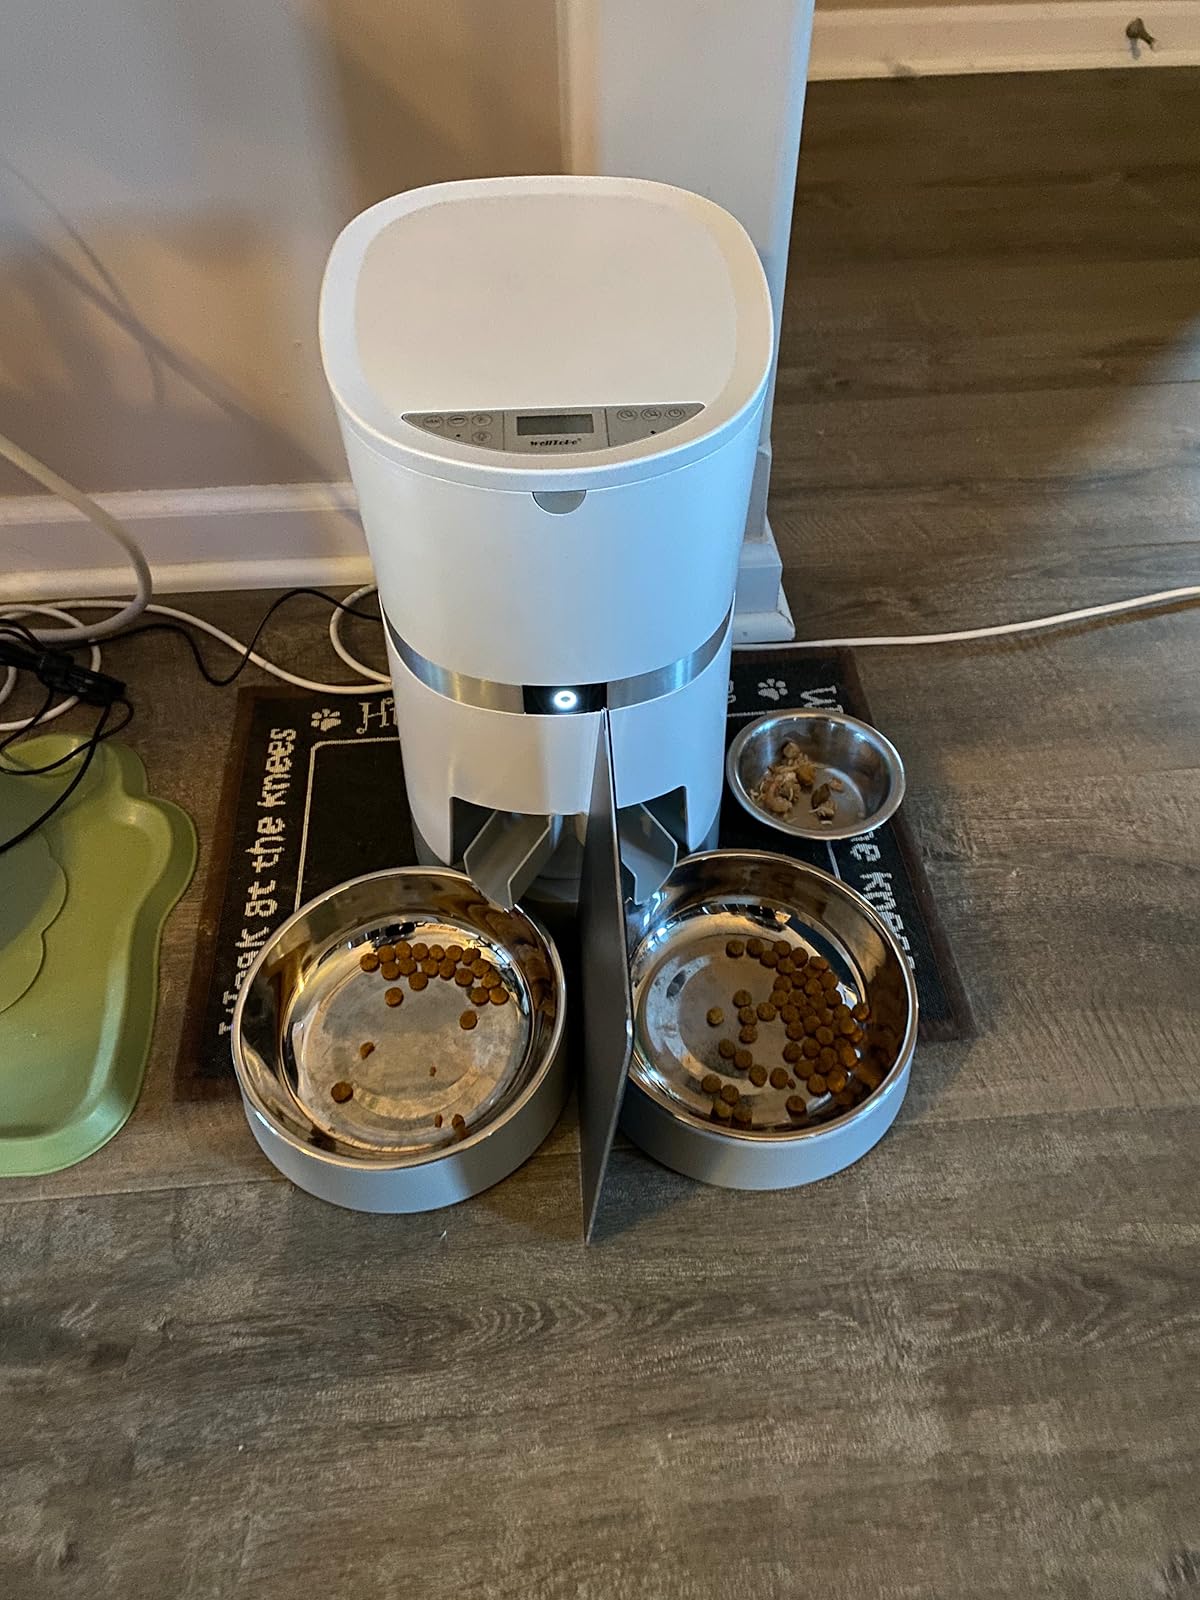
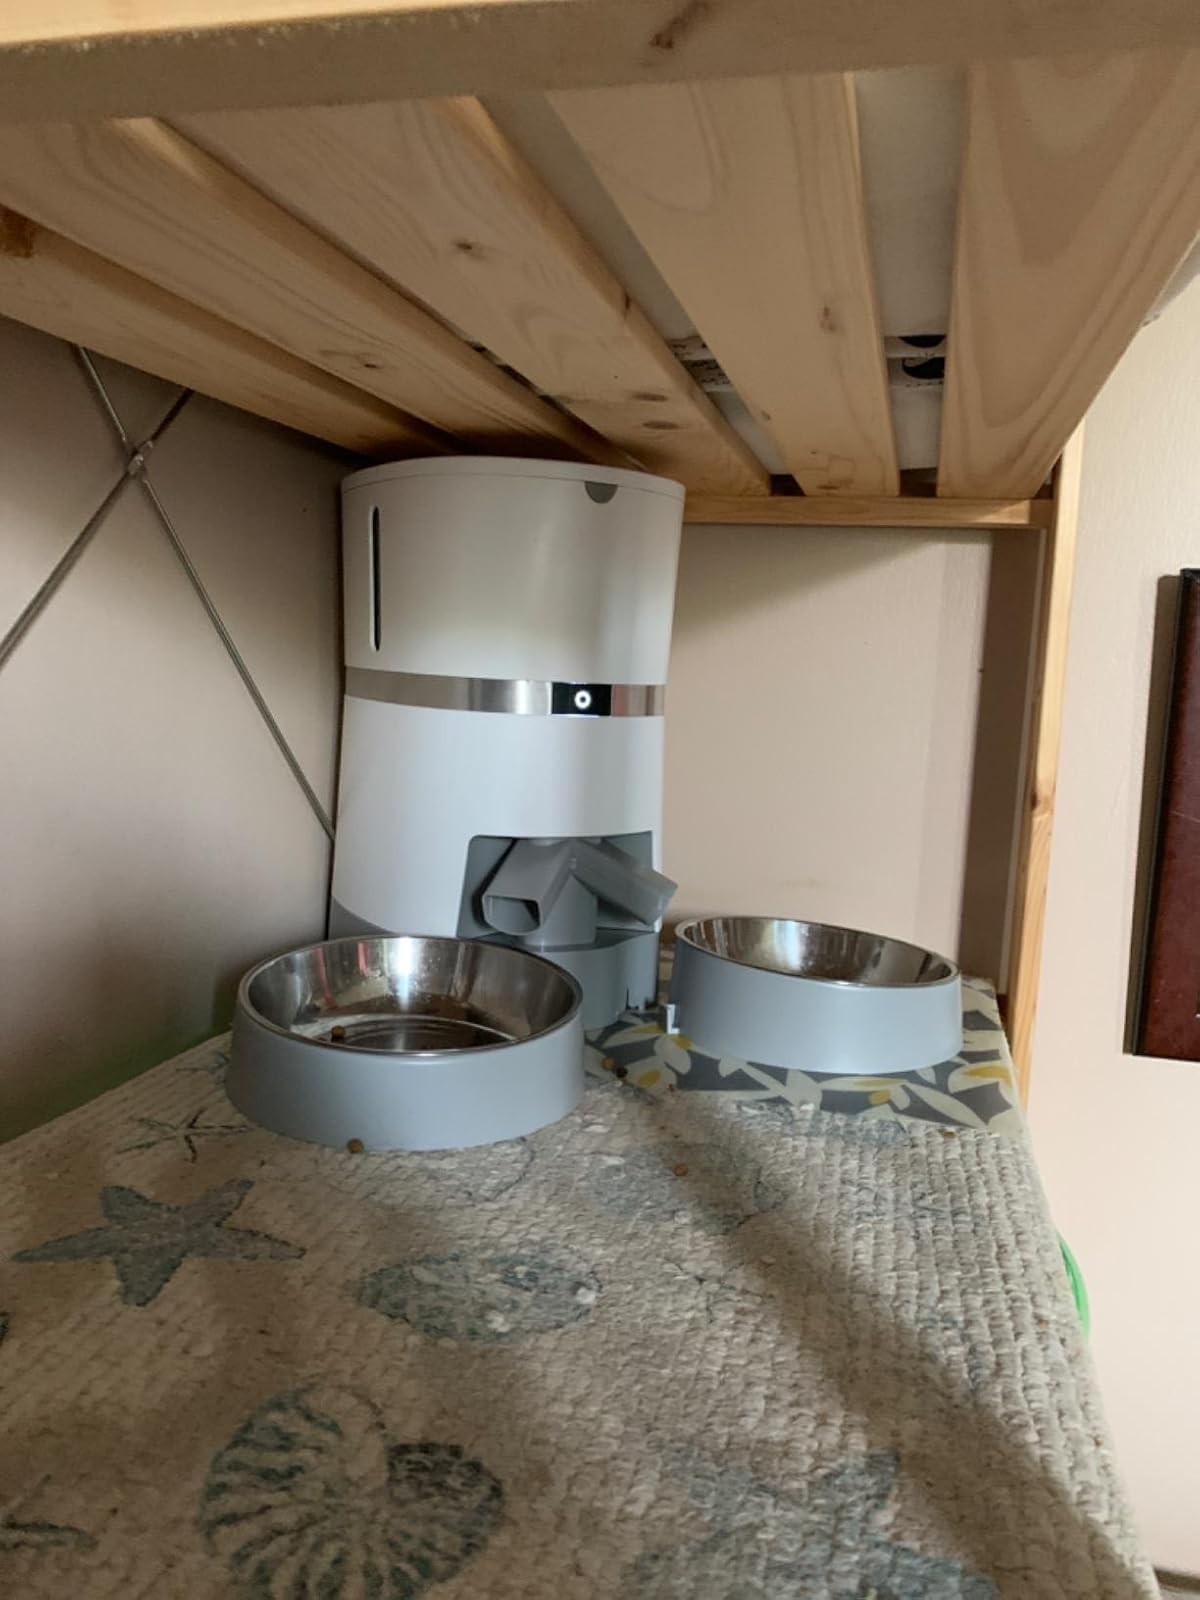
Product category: items_feeder
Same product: yes